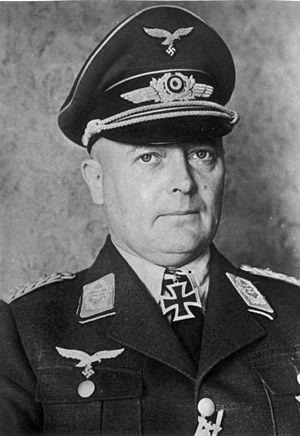
Richard Heidrich est un General der Fallschirmtruppen allemand de la Luftwaffe pendant la Seconde Guerre mondiale.